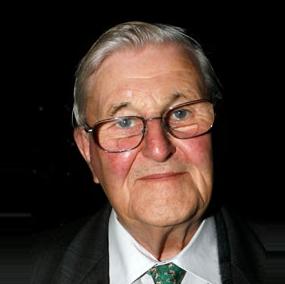
Age: 81